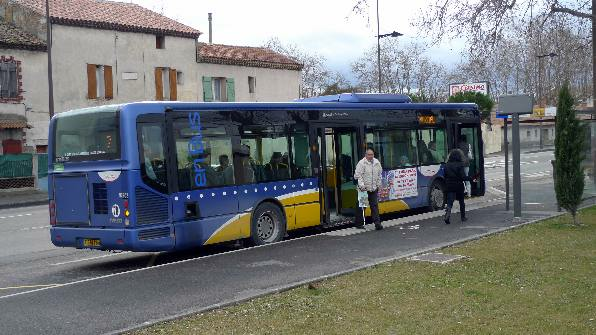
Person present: No